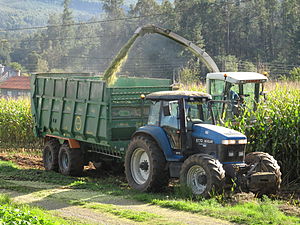
Ensilage
Høst og hakning af majs til fremstilling af ensilage.
Ensilage er syregærede, grønne planter, der bruges som foder. Råmaterialet kan være vilde engplanter, kløvergræs, grønhøstet korn, roetoppe eller majs. Umiddelbart efter at man har slået afgrøden, bliver den presset let sammen og pakket lufttæt. De iltkrævende åndingsprocesser vil snart have opbrugt al ilt, og i stedet kommer der gang i de anaerobe gæringsprocesser. I princippet svarer ensilering ganske til fremstilling af surkål.